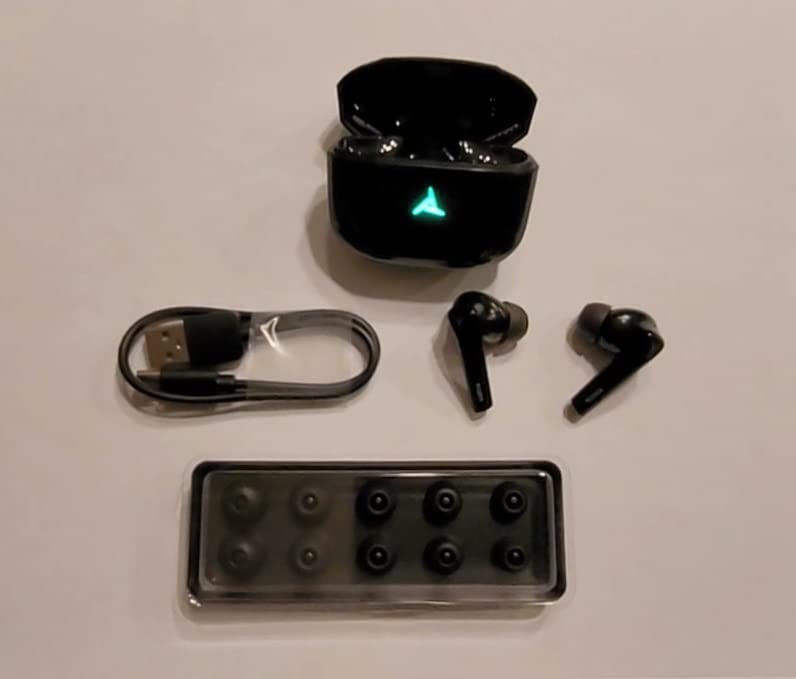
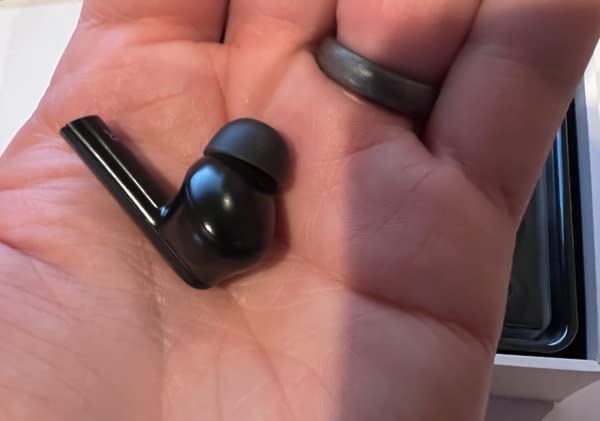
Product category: earbuds
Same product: yes